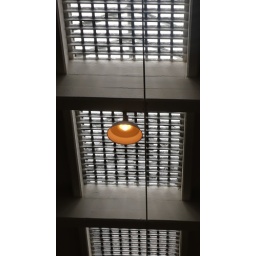
A single lamp hangs under a grated window in Alcatraz